North Hykeham

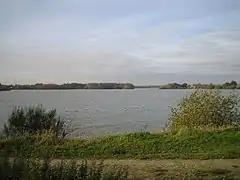
Lakes formed from former gravel pits

The Hykeham ecclesiastical parish lies south of the town and includes St Hugh's Anglican church, built in the 1960s, on Harewood Crescent and the Victorian gothic-style All Saints Anglican church on the corner of Moor Lane. Both are part of the Hykeham Team Ministry which incorporates the church in South Hykeham. A Methodist chapel is situated on Chapel Lane. In January 2014, a new church opened at the Sir Robert Pattinson Academy known as 'Alive Hykeham'.